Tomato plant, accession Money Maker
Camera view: bottom (45 deg); turntable rotation: 210 degrees
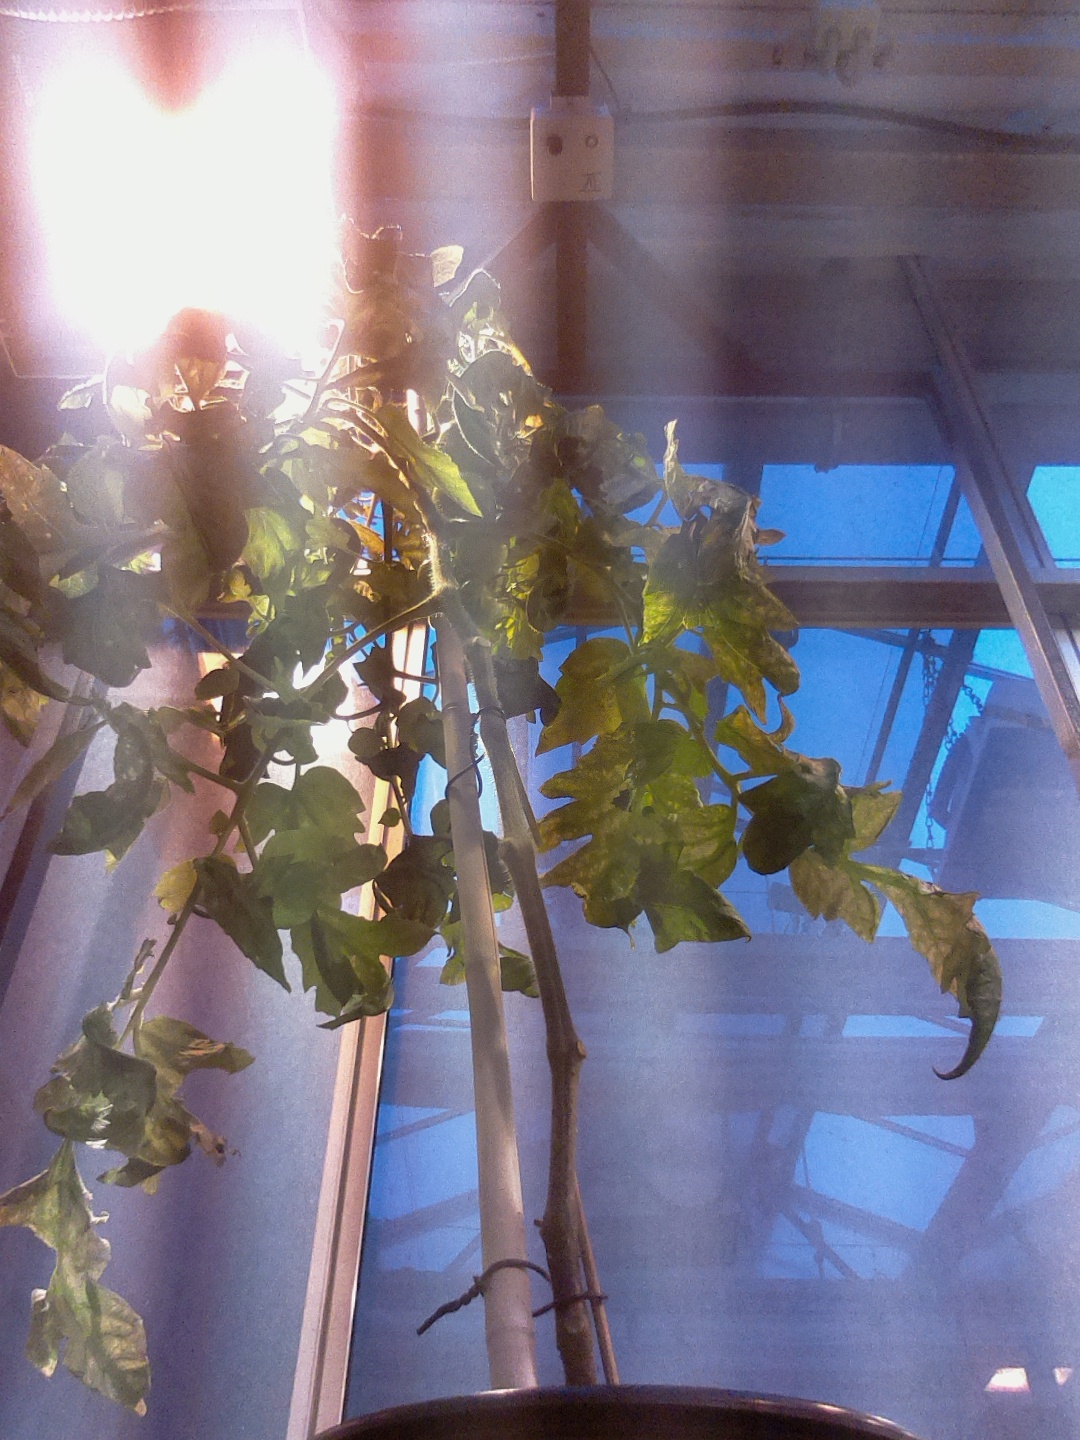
BBCH growth stage 76: 60%-70% of final fruit size